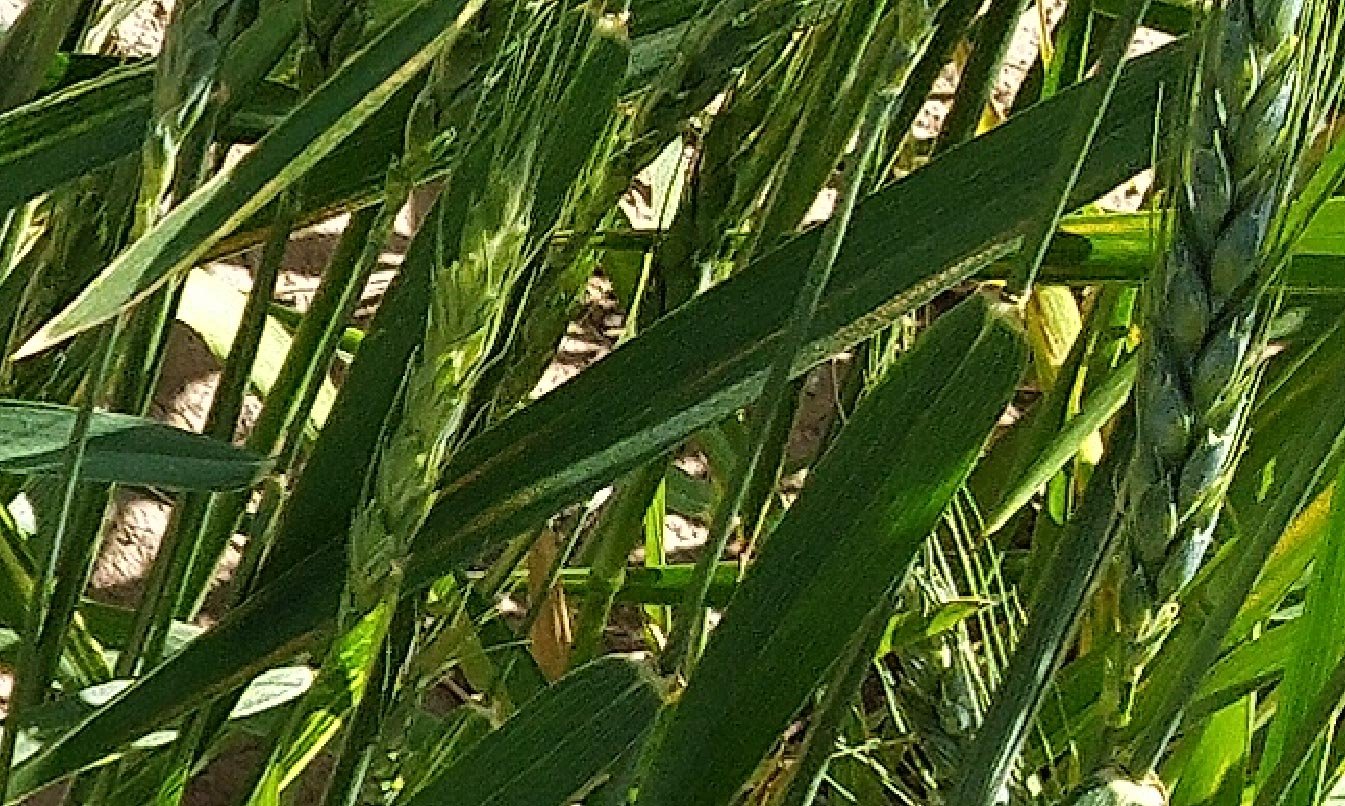
Label: Wheat___Healthy